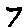
Label: 7